Juneau gold belt

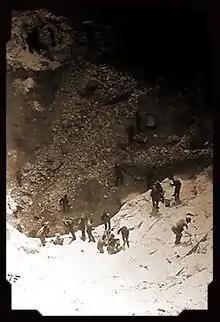
Treadwall Mining

The Juneau gold belt is located in the southeastern portion of the U.S. state of Alaska. This belt is approximately in length, north/northwest-trending, and extends from Berners Bay southeastward to Windham Bay, southeast of Juneau, and includes Douglas Island. The belt contains over 200 gold-quartz-vein deposits with production nearing of gold. More than three-quarters of Alaska's lode gold was mined from the Juneau gold belt.